Supermarine Spitfire operational history

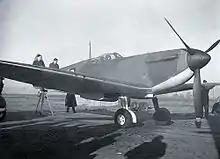
Spitfire Mark I of 602 Squadron at the gun butts having its eight .303 Brownings sighted in, early 1940.

The documentation to specification F.10/35, which was framed around the Spitfire, was headed "Requirements for Single-engine Day and Night Fighter" and stipulated that the aircraft be equipped with "night flying equipment".